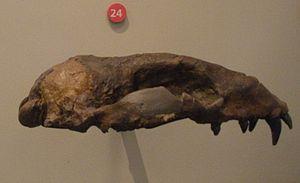
Les Pinnipèdes sont des mammifères marins, semi-aquatiques, aux pattes en forme de nageoires, fréquentant pour la plupart des mers froides. Ils constituent un clade de mammifères carnivora caniformes, comprenant les familles des Odobenidés, des Otariidés, et des Phocidés. Il existe 33 espèces vivantes de pinnipèdes et plus de 50 espèces éteintes, décrites à partir de fossiles. Alors que l'on pensait jadis que ces animaux descendaient de deux lignées ancestrales distinctes, les analyses moléculaires ont révélé que, vraisemblablement, ils ne constituent qu’une seule lignée monophylétique, à savoir un clade de l'ordre Carnivora, généralement placé en tant que super-famille et groupe frère des Musteloidés, à peine plus éloigné des Ursidés et des Canidés.